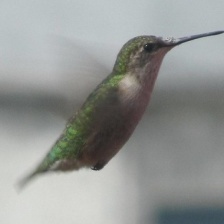
Species: RUBY THROATED HUMMINGBIRD
Scientific name: ARCHILOCHUS COLUBRIS
ImageNet parent category: hummingbird